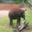
Label: elephant